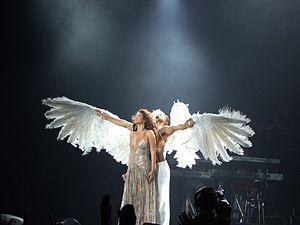
B'Day est le deuxième album studio de la chanteuse américaine de R'n'B Beyoncé, sorti le 4 septembre 2006 sur le label Columbia Records en collaboration avec Music World Music et Sony Urban Music. La sortie coïncide avec le 25ᵉ anniversaire de Beyoncé. À l'origine, l'album doit sortir en 2004, faisant suite à son premier album solo Dangerously In Love sorti en 2003. Cependant, le projet est suspendu au profit de Destiny Fulfilled, le dernier album de son groupe, les Destiny's Child, ainsi que de son premier rôle dans le film Dreamgirls, tourné de janvier à avril 2006 et sorti en décembre de la même année.